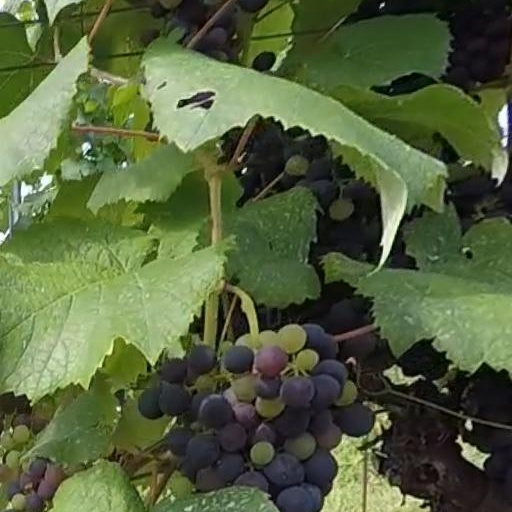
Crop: grape